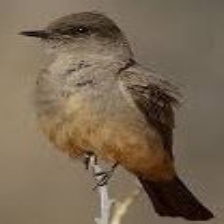
Species: SAYS PHOEBE
Scientific name: SAYORNIS SAYA